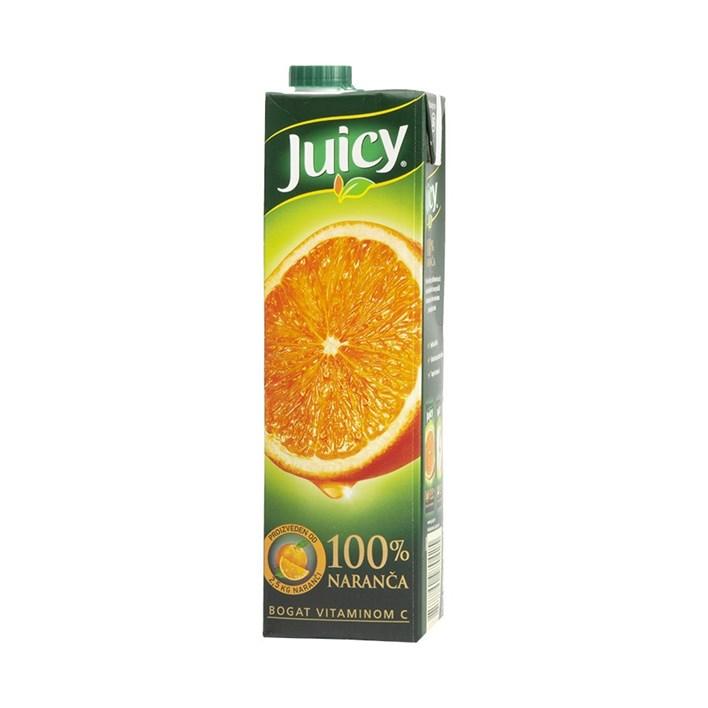
Label: cardboard